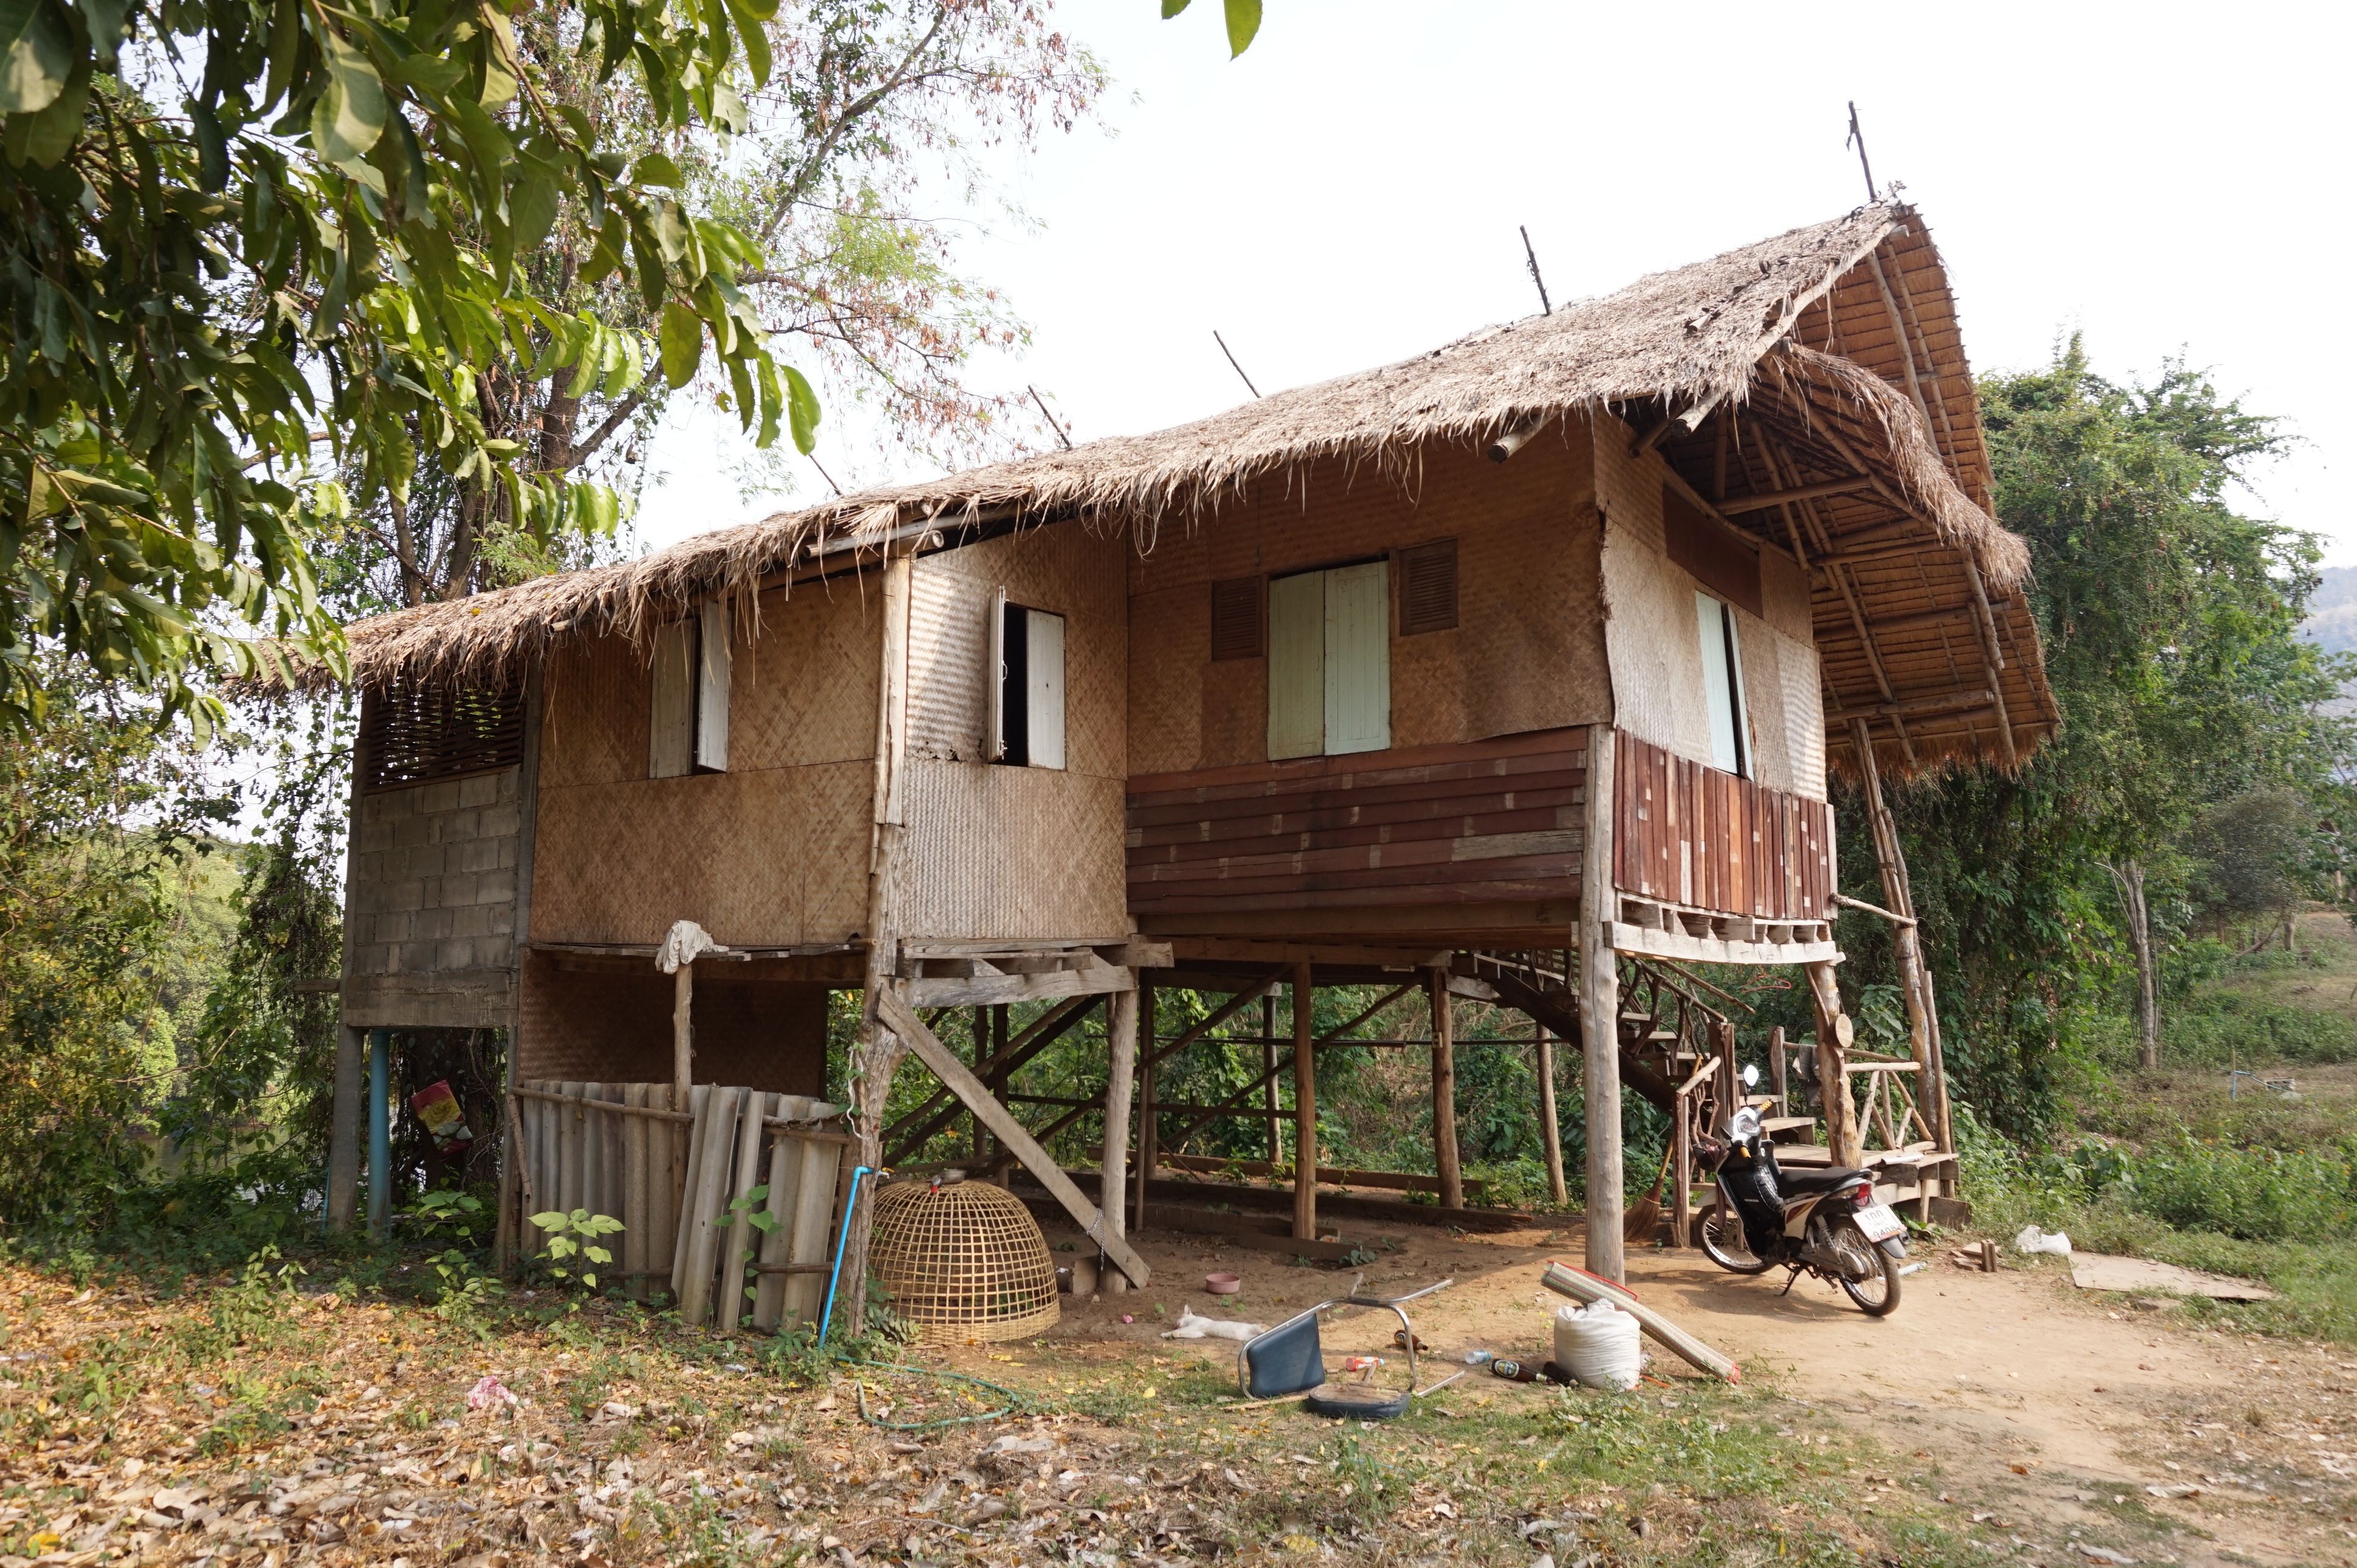
landscape, nature, outdoor, architecture, wood, house, building, home, vacation, travel, hut, village, shack, environment, rural, jungle, cottage, asia, tourism, thailand, backpacking, traveling, culture, poverty, log cabin, slums, thatching, poor, rural area, southeast asia, jungle background